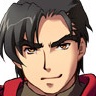
Portrait style: Anime Portrait